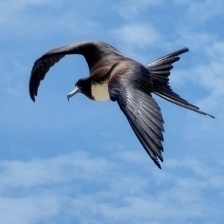
Species: FRIGATE
Scientific name: FREGATIDAE